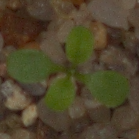
Label: shepherds_purse